Recreation Yard (Alcatraz)

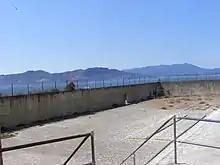
The Alcatraz recreation yard.

The Recreation Yard was the yard used by inmates of Alcatraz Federal Penitentiary between 1934 and 1963. It is located adjacent to the Dining Hall northwest of the end of D-Block on a raised level surrounded by a high wall and fence above it. Guard Tower #3 lay just to the west of the yard. The gun gallery was situated in the yard, mounted on one of the dining hall's exterior walls. The recreation yard faced the mainland.